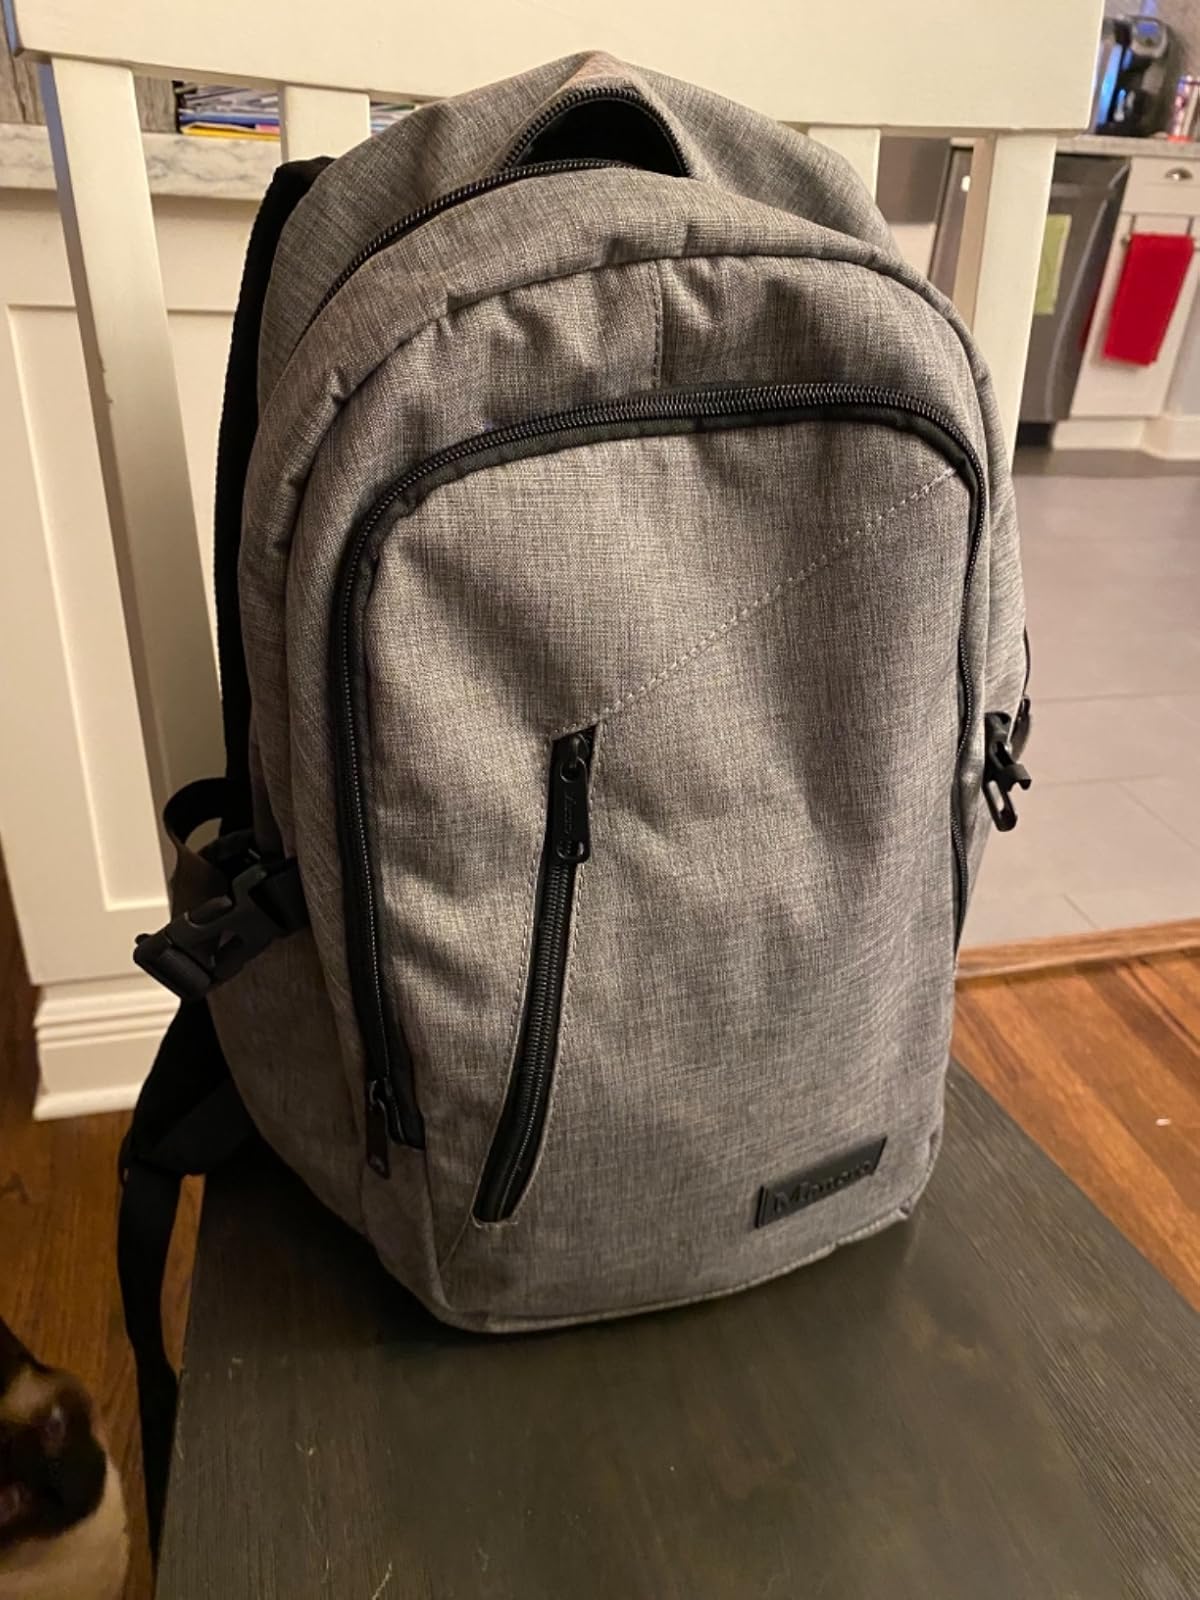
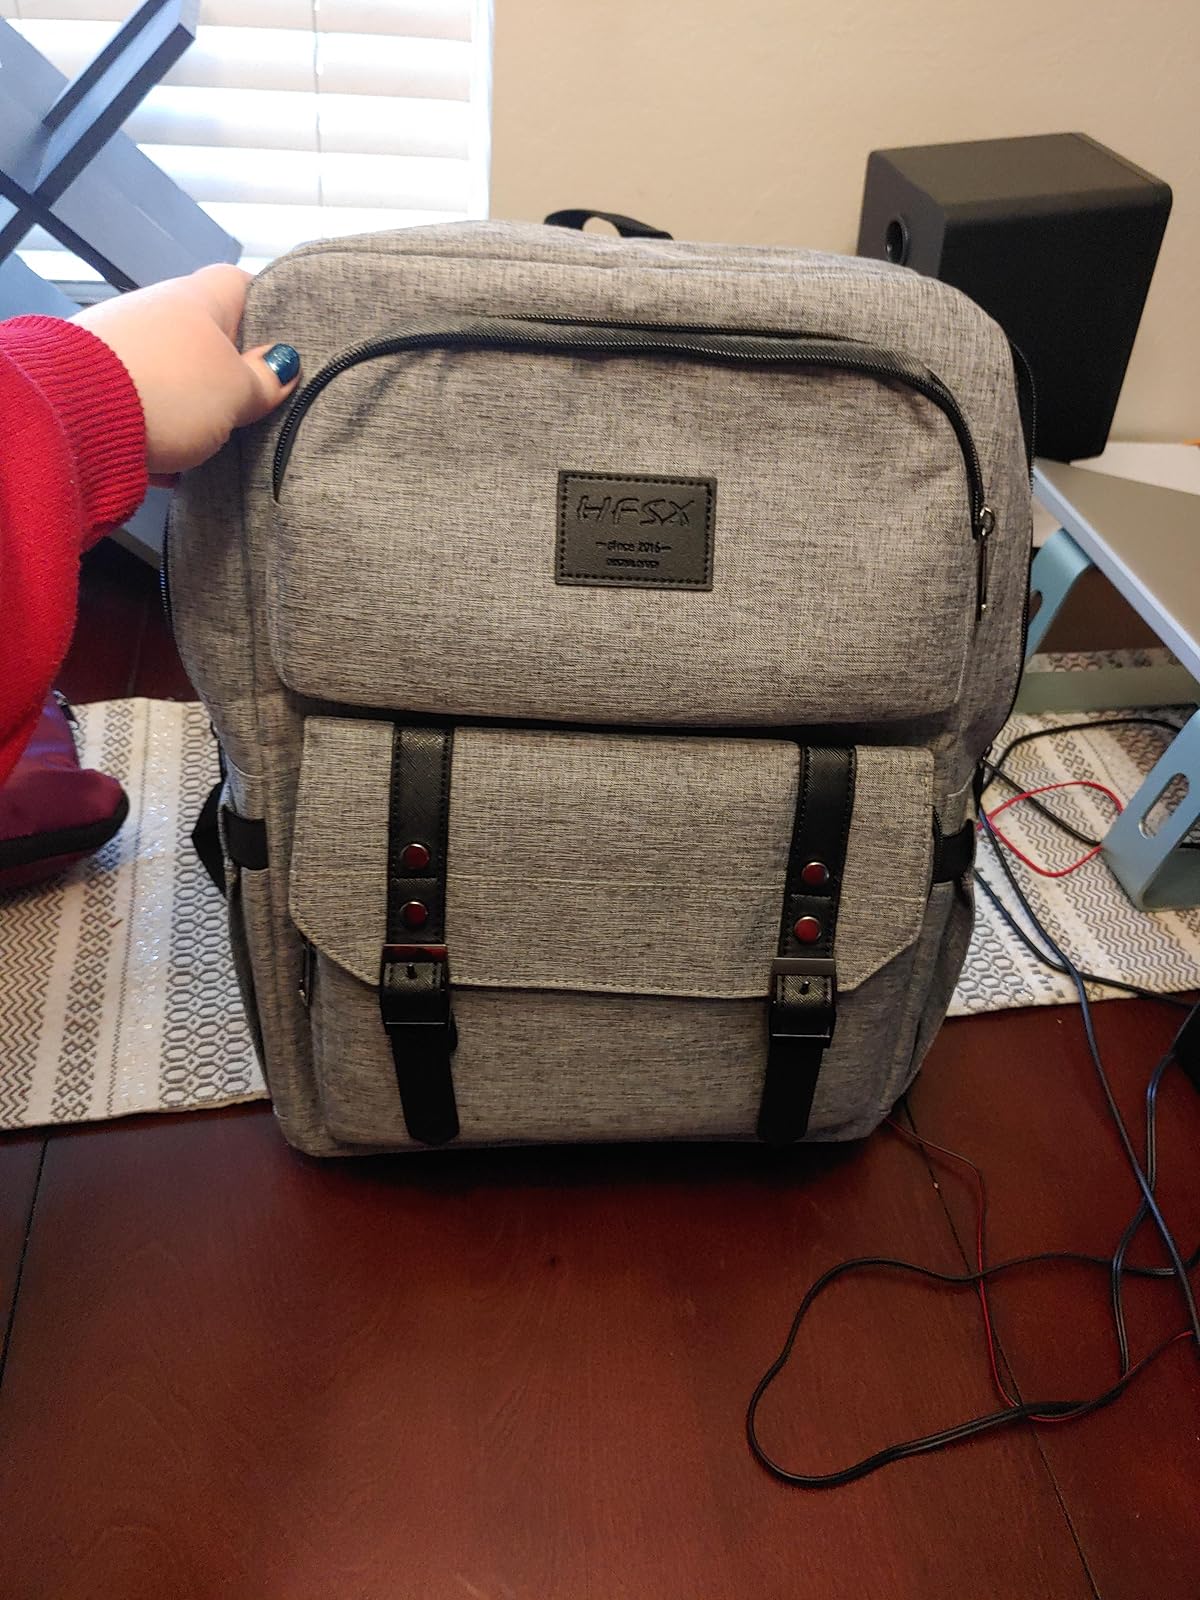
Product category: bag
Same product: no